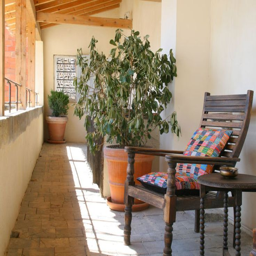
opening the interior to the outside .